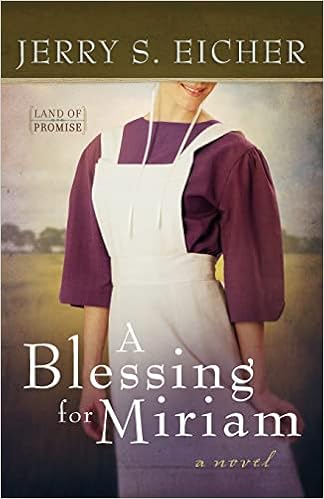
A Blessing for Miriam (Land of Promise)
Category: Books
About the Author Jerry Eicher’s Amish fiction has sold more than 800,000 copies. After a traditional Amish childhood, Jerry taught for two terms in Amish and Mennonite schools in Ohio and Illinois. Since then he’s been involved in church renewal, preaching, and teaching Bible studies. Jerry lives with his wife, Tina, in Virginia.
Features: In the second book of bestselling author Jerry S. Eicher's new Land of Promise series, Miriam Yoder is looking forward to her wedding day with Wayne Yutzy. But when beautiful Esther Swartz arrives to care for her ailing grandmother, Miriam is wary of Wayne's past relationship with her. | When storms rip through the small Amish community in Oklahoma, Miriam's | daett | arrives to help in the rebuilding efforts. Under pressure from Miriam's | daett | the relationship with Wayne is upended, leaving Miriam to wonder if she must now build her new life as a single Amish woman. | Book two in the Land of Promise series